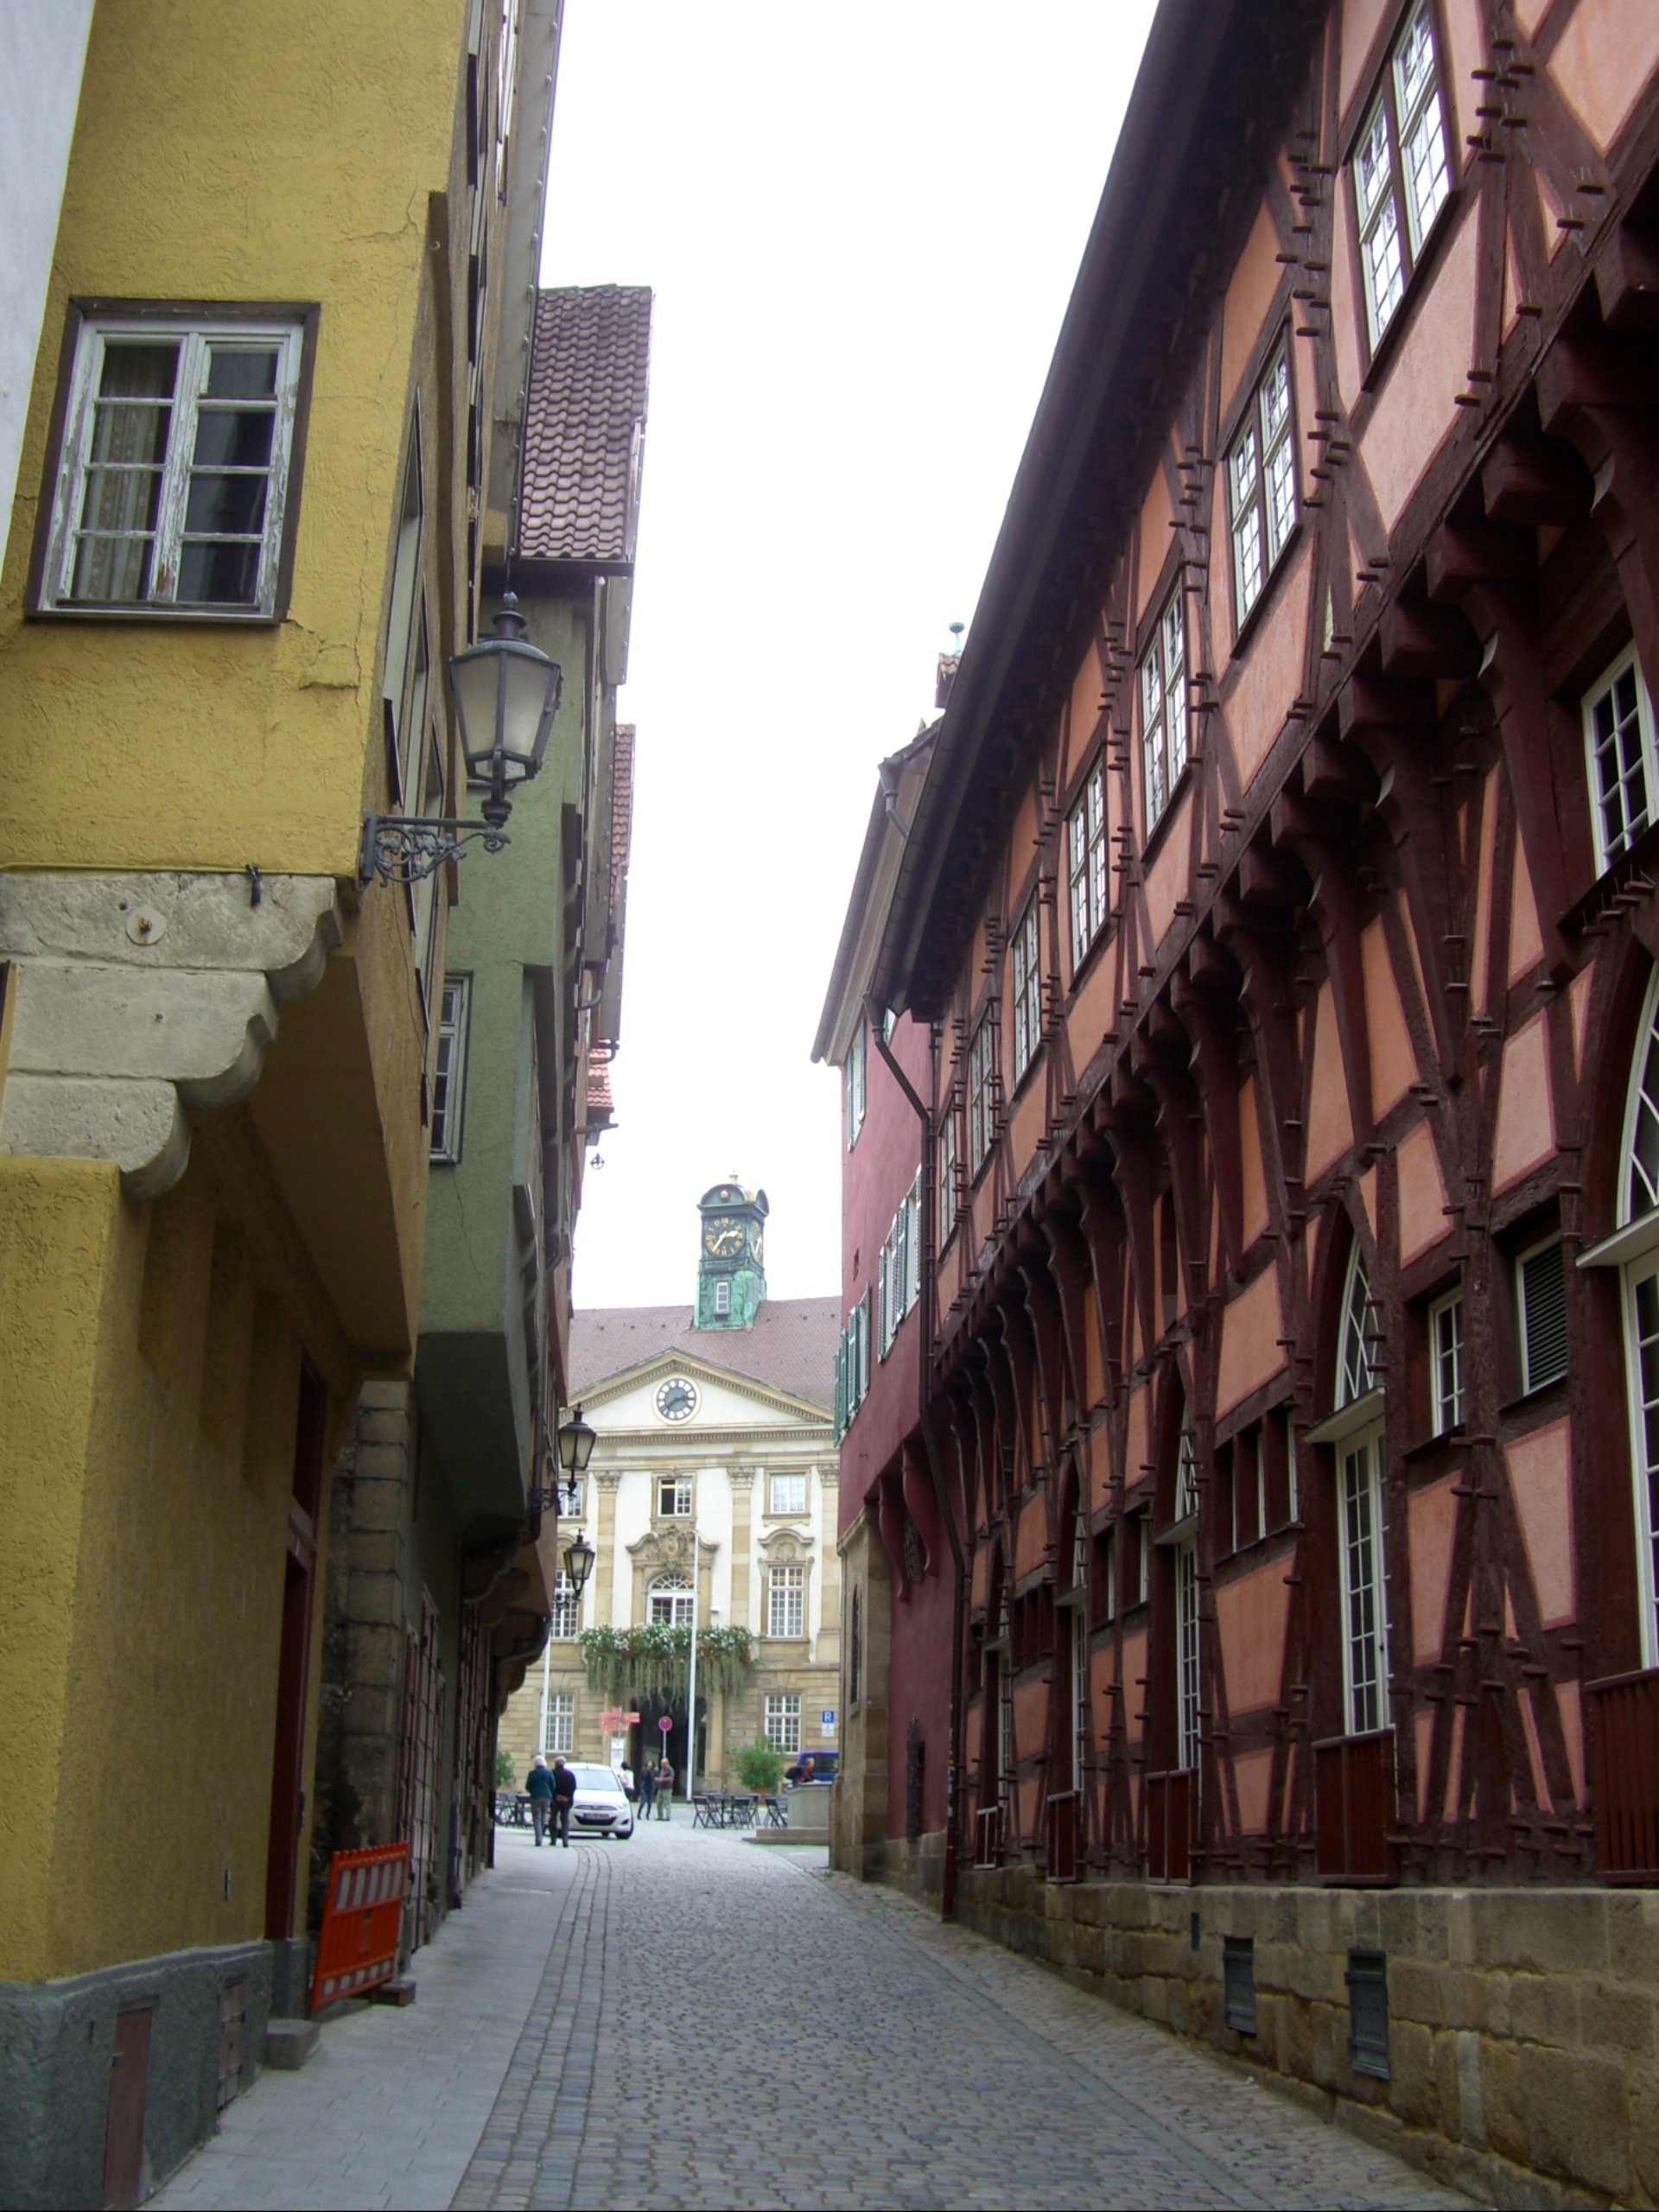
architecture, wood, road, street, window, town, building, alley, home, bar, facade, lane, old town, infrastructure, historically, neighbourhood, fachwerkhaus, truss, fachwerkh user, timber framed building, esslingen, residential area, human settlement, town hall alley, looking for new city hall, right old city hall